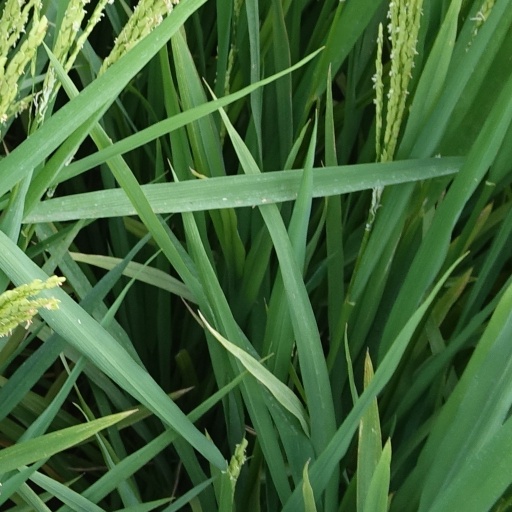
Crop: rice